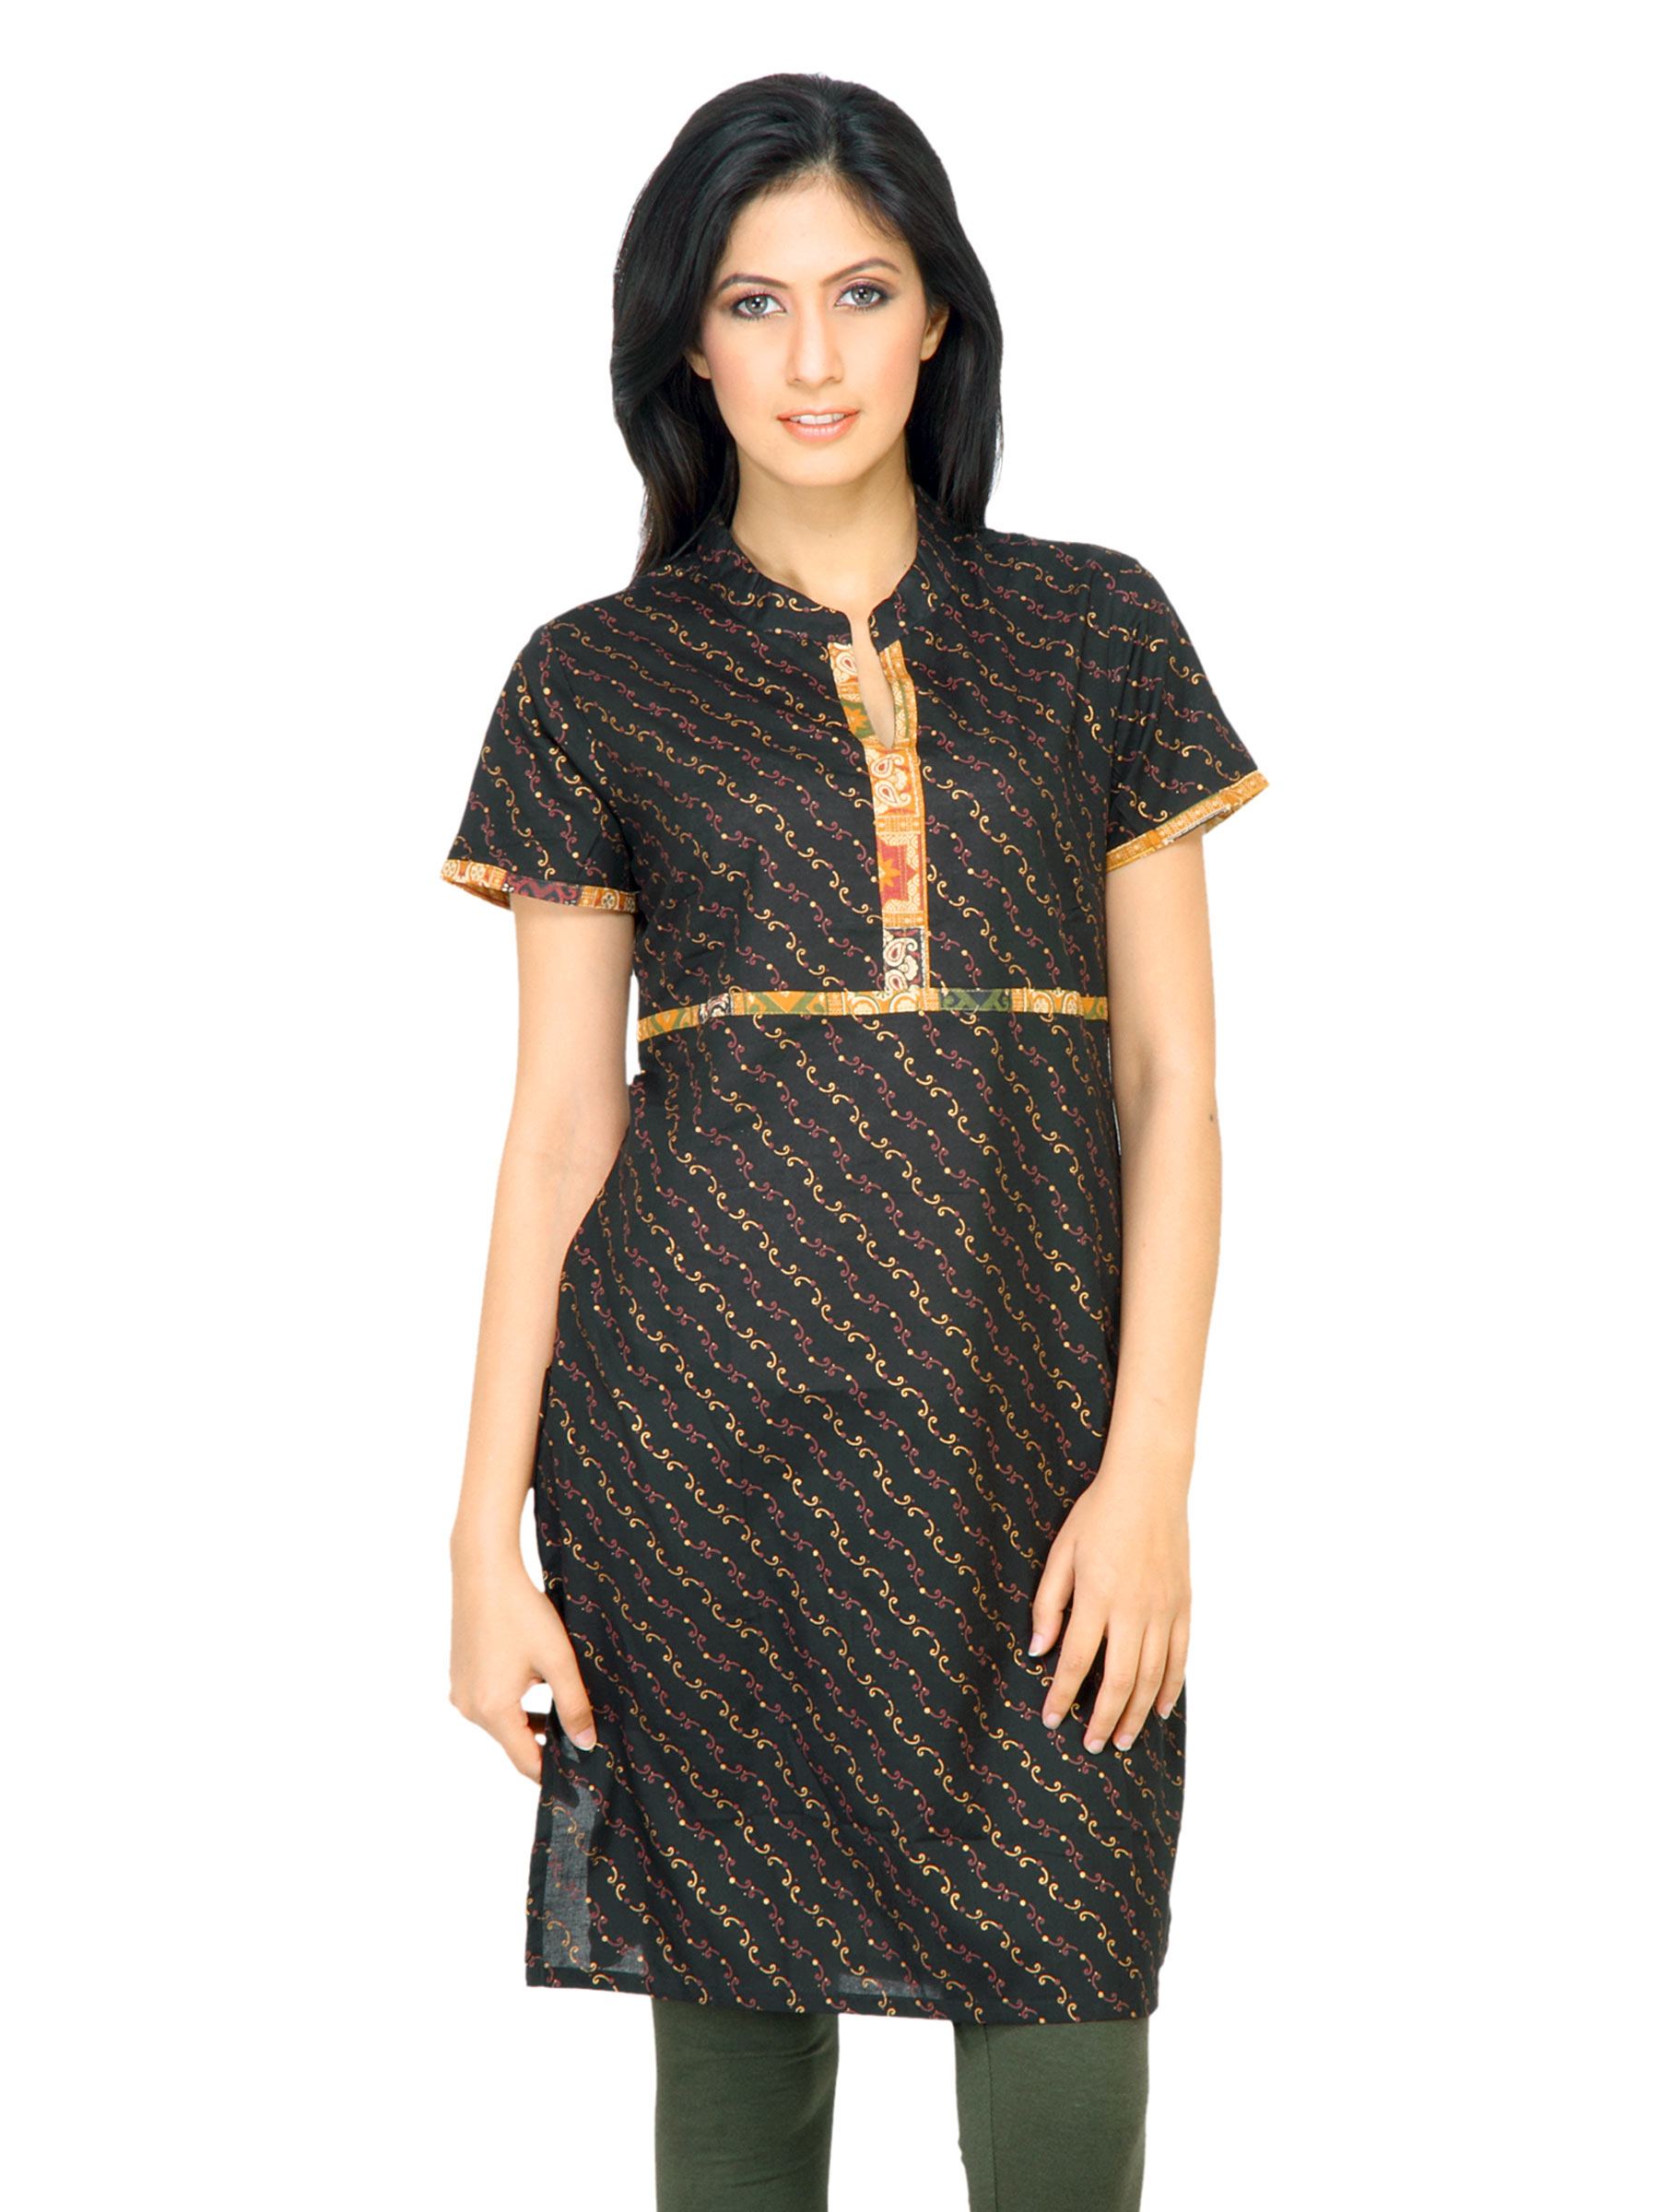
Vishudh Women Golden Print Black Kurtis
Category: Apparel / Topwear / Kurtis
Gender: Women
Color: Black
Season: Fall 2011
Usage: Ethnic